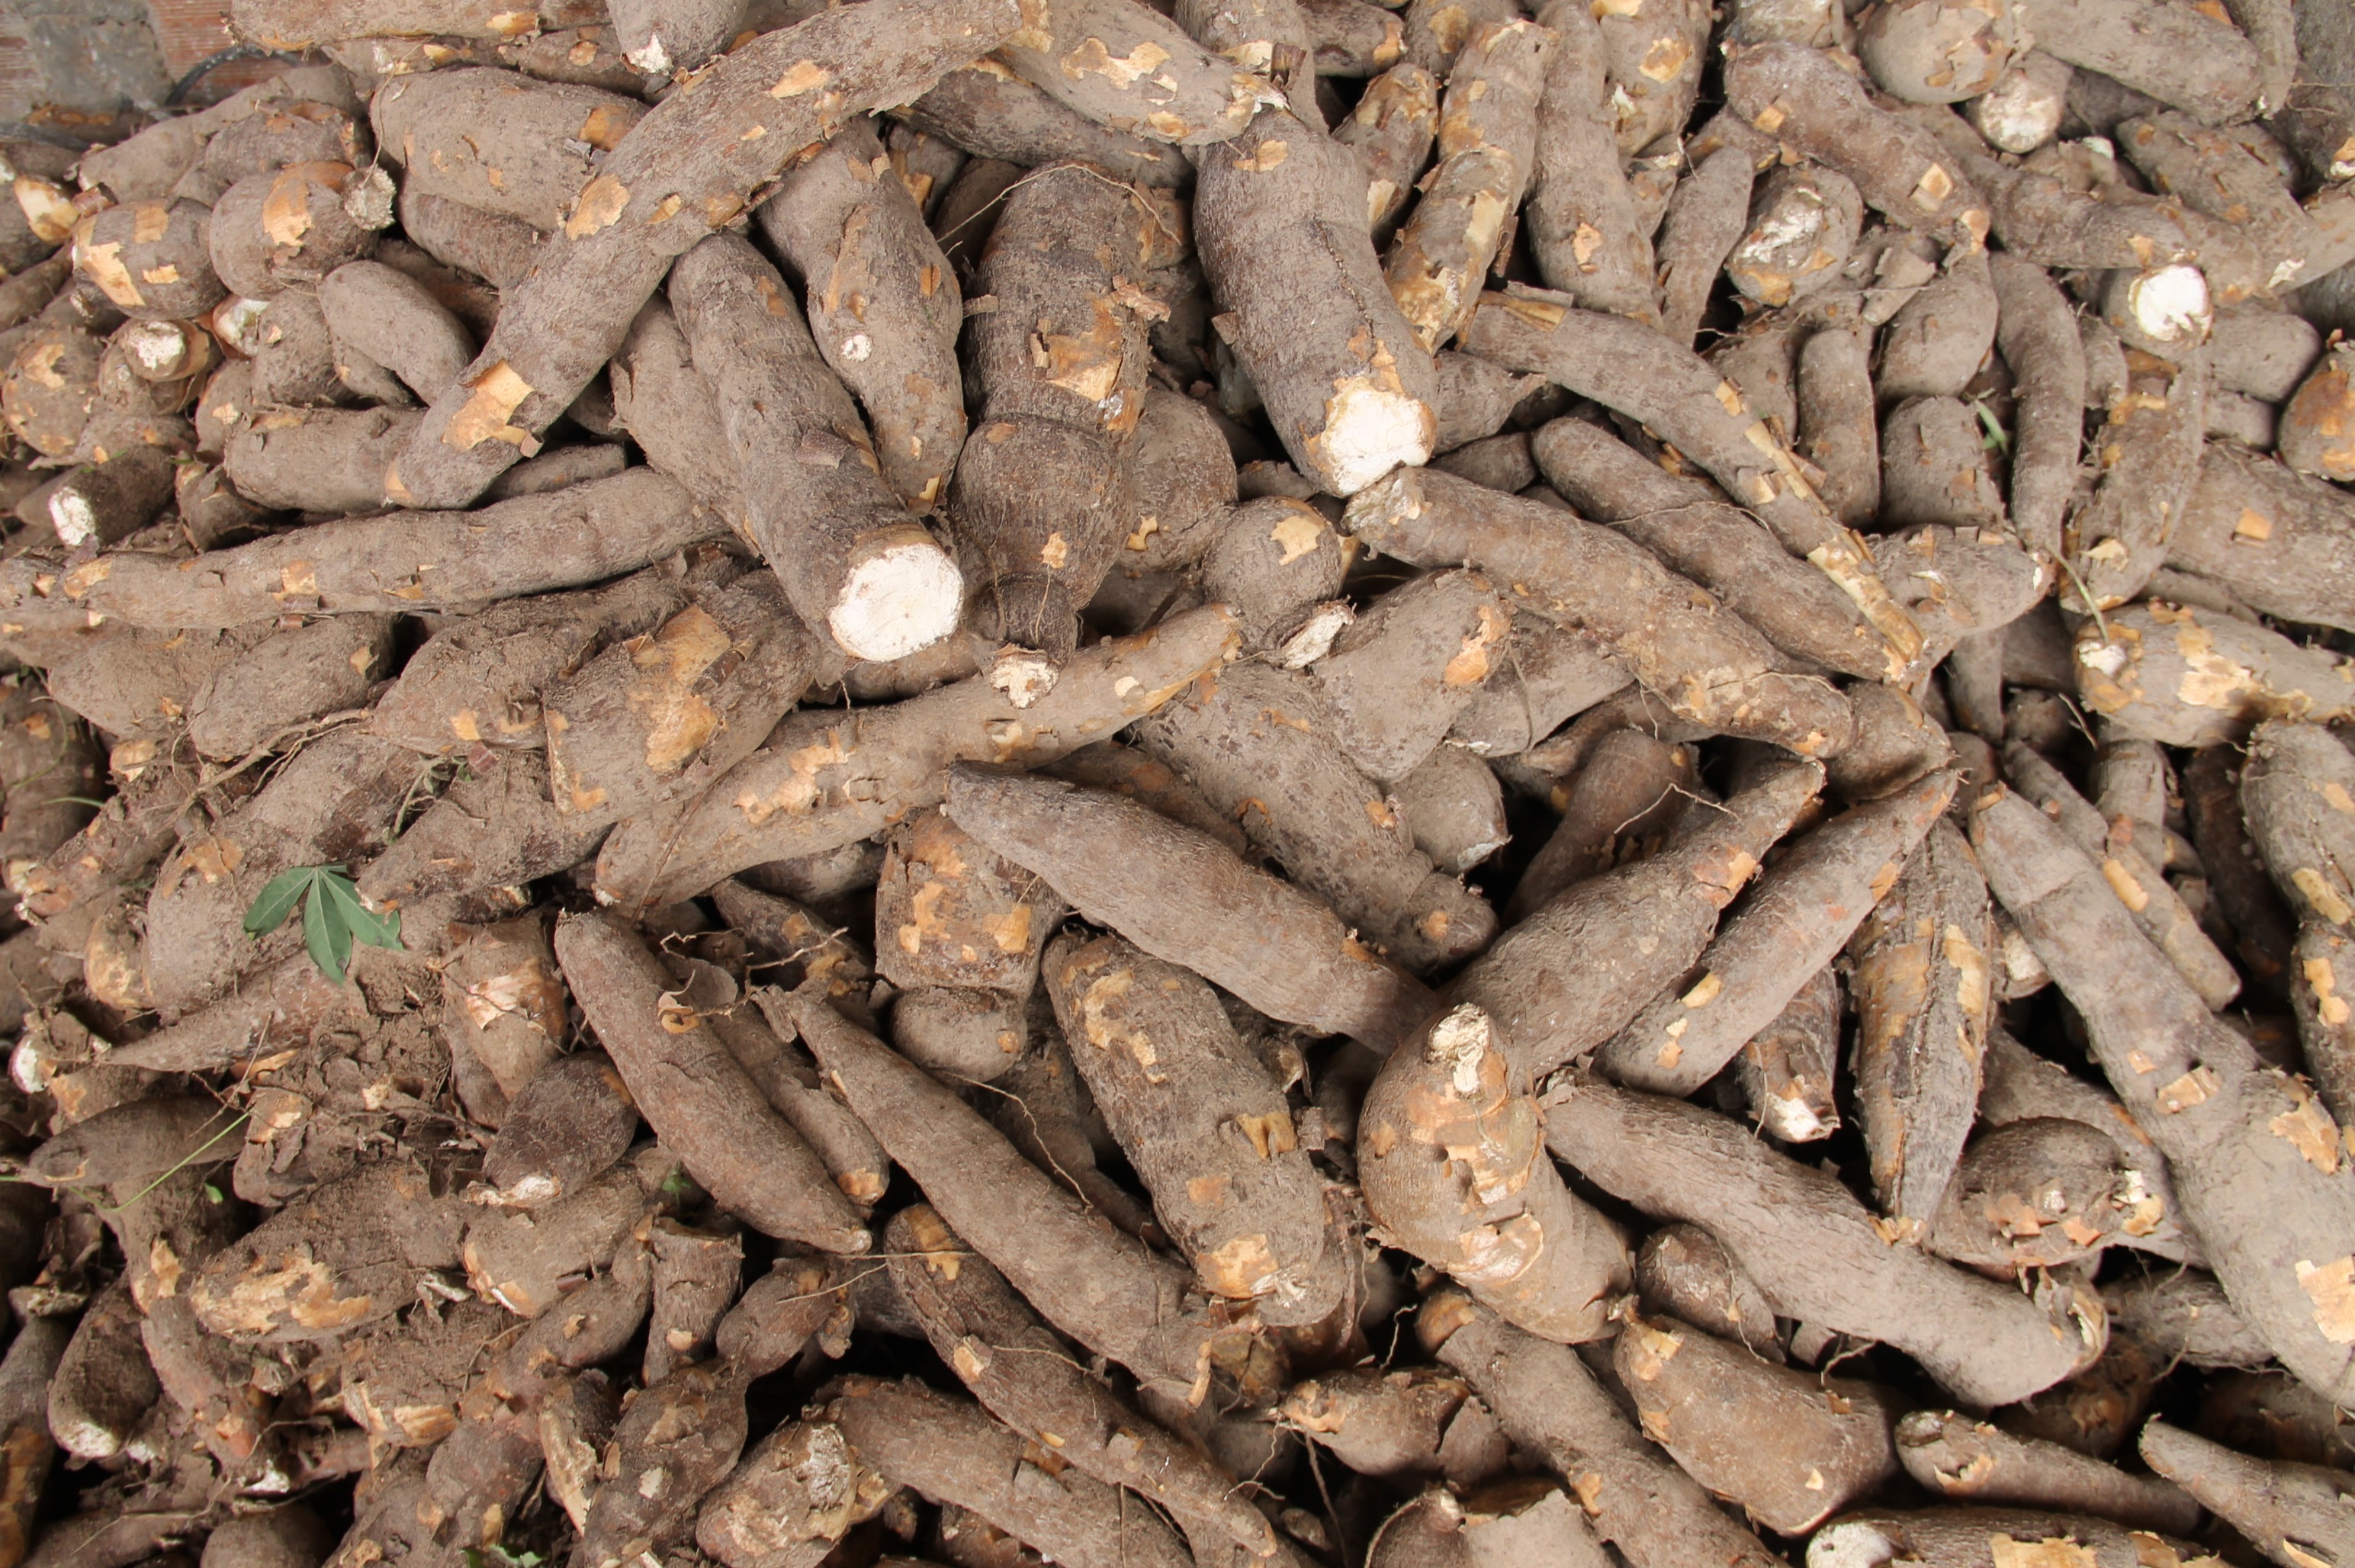
tree, plant, food, herb, produce, vegetable, soil, lizard, root, flour, sergipe, flowering plant, land plant, manioc